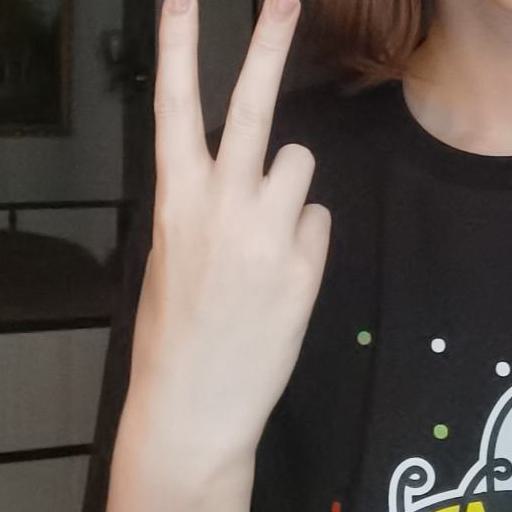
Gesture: peace_inverted